Japan–South Korea sports rivalries

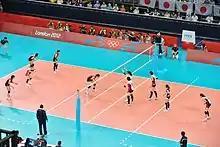
2012 Summer Olympics Korea vs Japan women's match

South Korea and Japan has had a long history in judo, especially with the two nations' dominance in Asia.